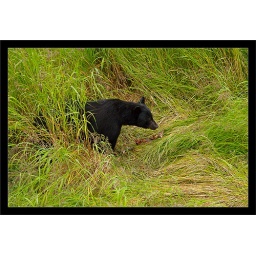
A black bear sniffing over some old leftover salmon.